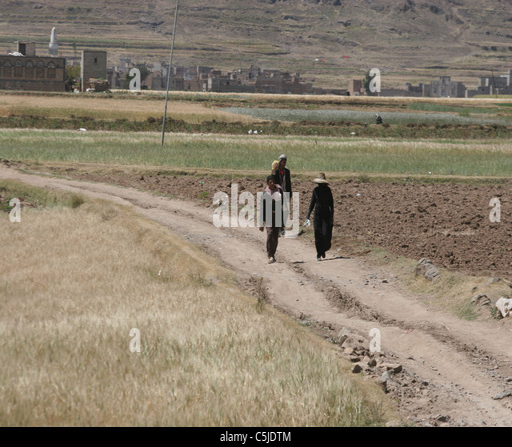
person walking down a dirt road in the country